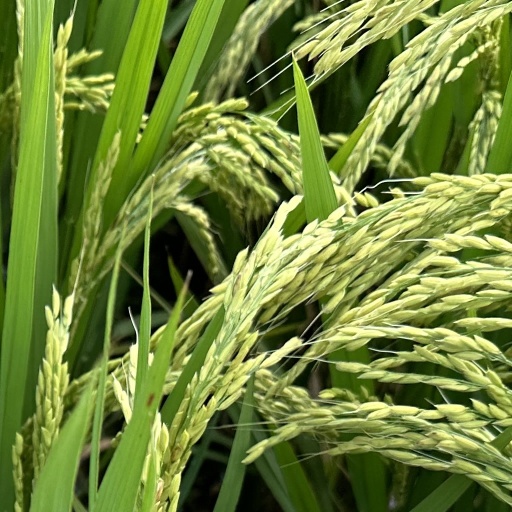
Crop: rice